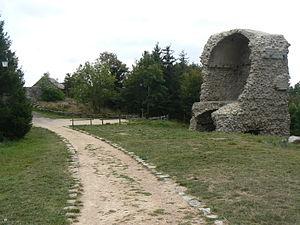
Le Gévaudan possédait huit baronnies, dont certaines parmi les plus riches du Languedoc : Apcher, Canilhac, Cénaret, Florac, Mercœur, Peyre, Randon et Tournel. Ces baronnies ont eu à leur tête différents titres seigneuriaux : barons, ducs ou marquis.
Châteauneuf-de-Randon est une commune française située dans le département de la Lozère en région Occitanie. Ses habitants sont appelés les Castelrandonnais.